9-Borafluorene

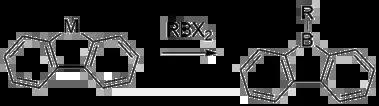
Synthetic route to 9-borafluorenes using transmetalation reactions. Successful synthesis of 9-borafluorene derivatives have been performed with M=Mg, Hg, SnR, SiMe.

A highly useful synthetic route to 9-borafluorenes is transmetalation reactions that utilize a heteroatom in the 9-position. 9-mercurafluorenes, 9-silafluorenes, and 9-stannafluorenes have been utilized in syntheses with generally good yield. While earlier synthetic methods often suffered from some substituents on the biphenyl framework leading to poor yield and selectivity, transmetalation methods generally tolerate substitution, giving rise to greater variety.